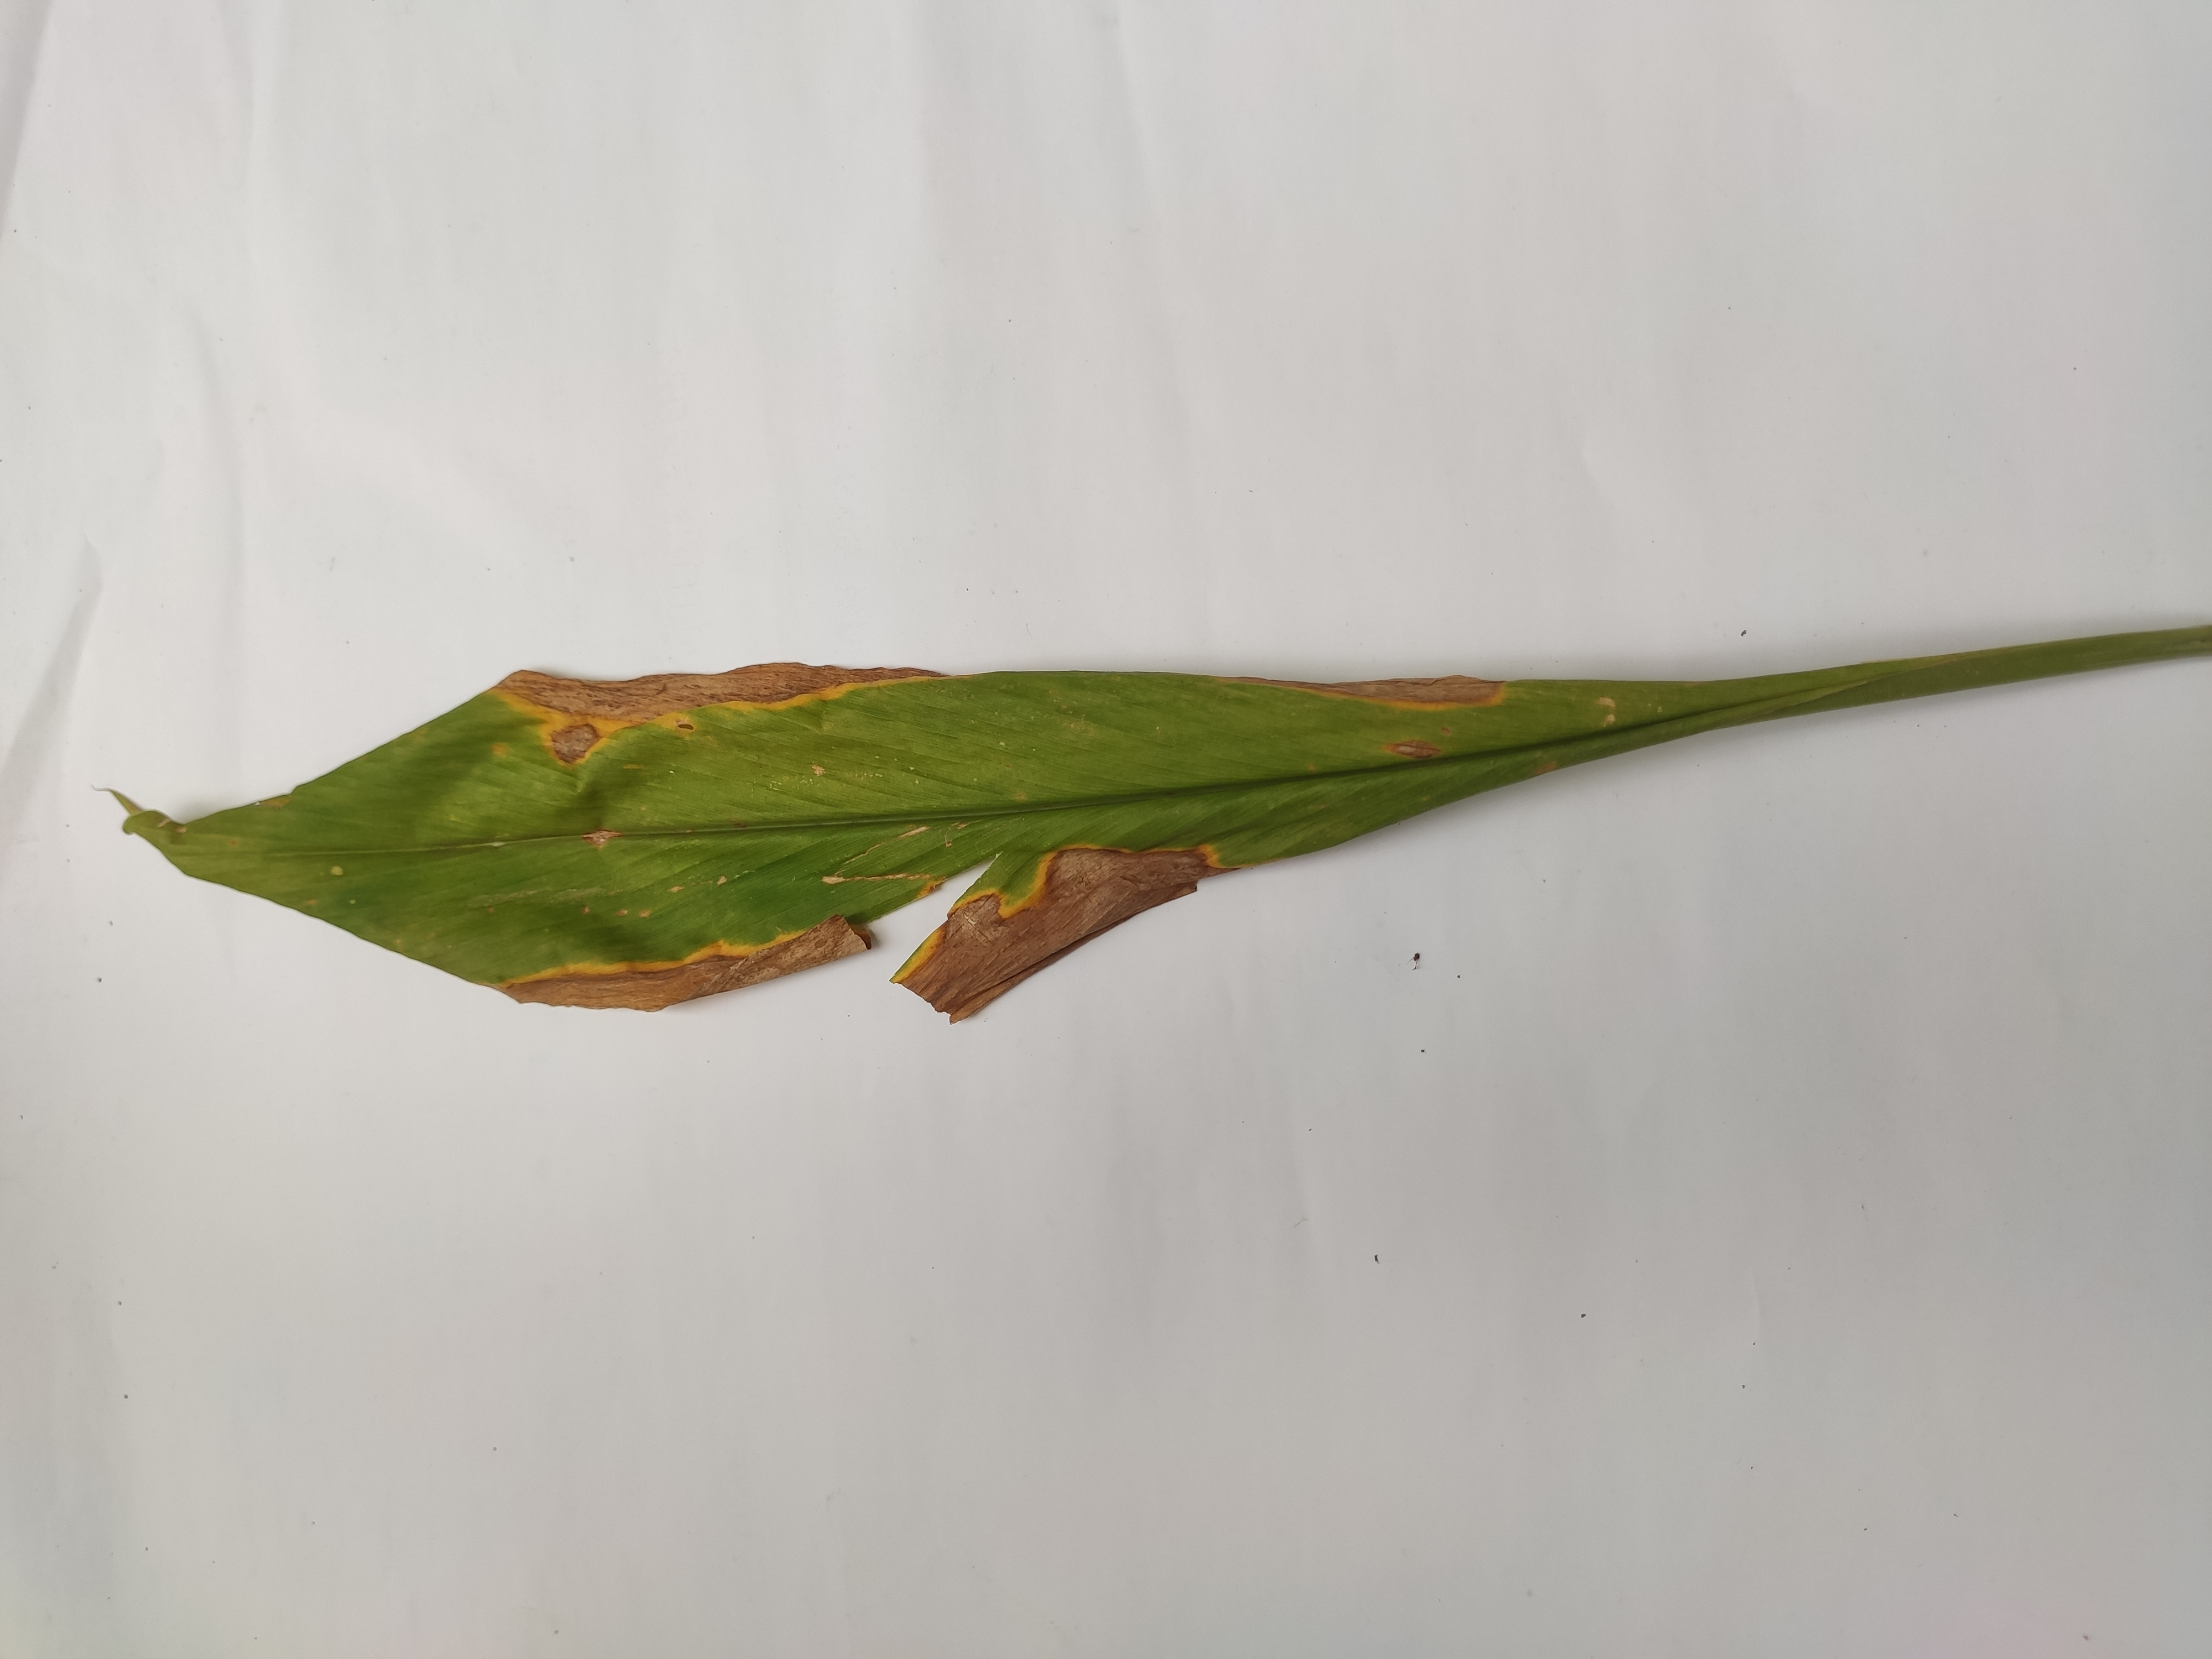
Label: Blotch